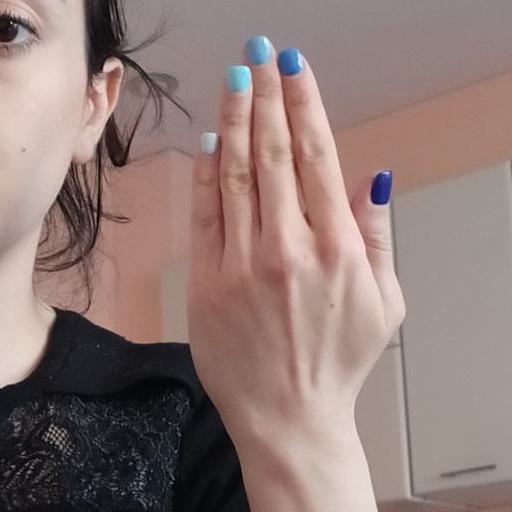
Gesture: stop_inverted